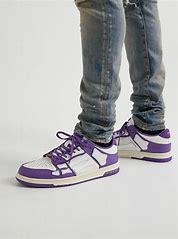
Brand: Amiri
Model: Skel Top